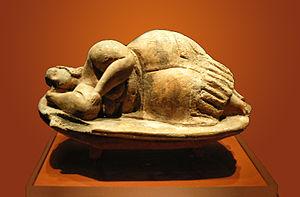
""Sleeping Lady"" trouvée dans l'hypogée d'Hal Saflieni, musée national d'archéologie de La Valette."
L’Hypogée de Ħal Saflieni est à Malte, une grande structure creusée dans le sol et comportant de multiples chambres ou salles. À la fin du XIXᵉ siècle, le développement des chantiers navals militaires attire dans la région de Paola près de Marsa nombre de cultivateurs qui veulent devenir ouvriers. Les constructions se multiplient dans une zone appelée alors Tal-Għerien, ce qui laisse supposer une connaissance populaire ancienne.